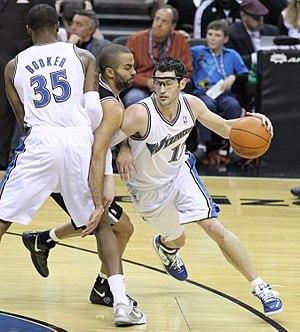
L'écran est une technique de jeu utilisée dans divers sports collectifs, et notamment au basket-ball et au water-polo. Il est parfois interdit dans certains sports comme l'ultimate.
Le pick and roll est une technique de jeu utilisée dans le basket-ball. Cette technique est devenu un aspect incontournable du basket-ball moderne, notamment dans les championnats américains.